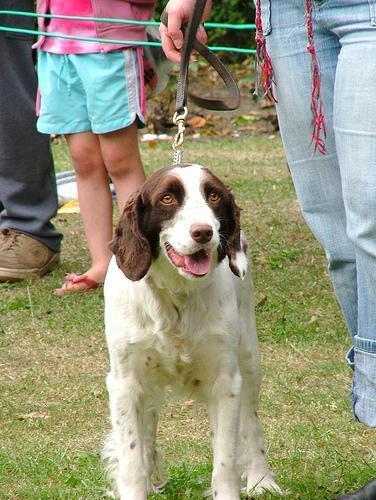
English_springer